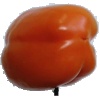
Label: Pepper Orange 1